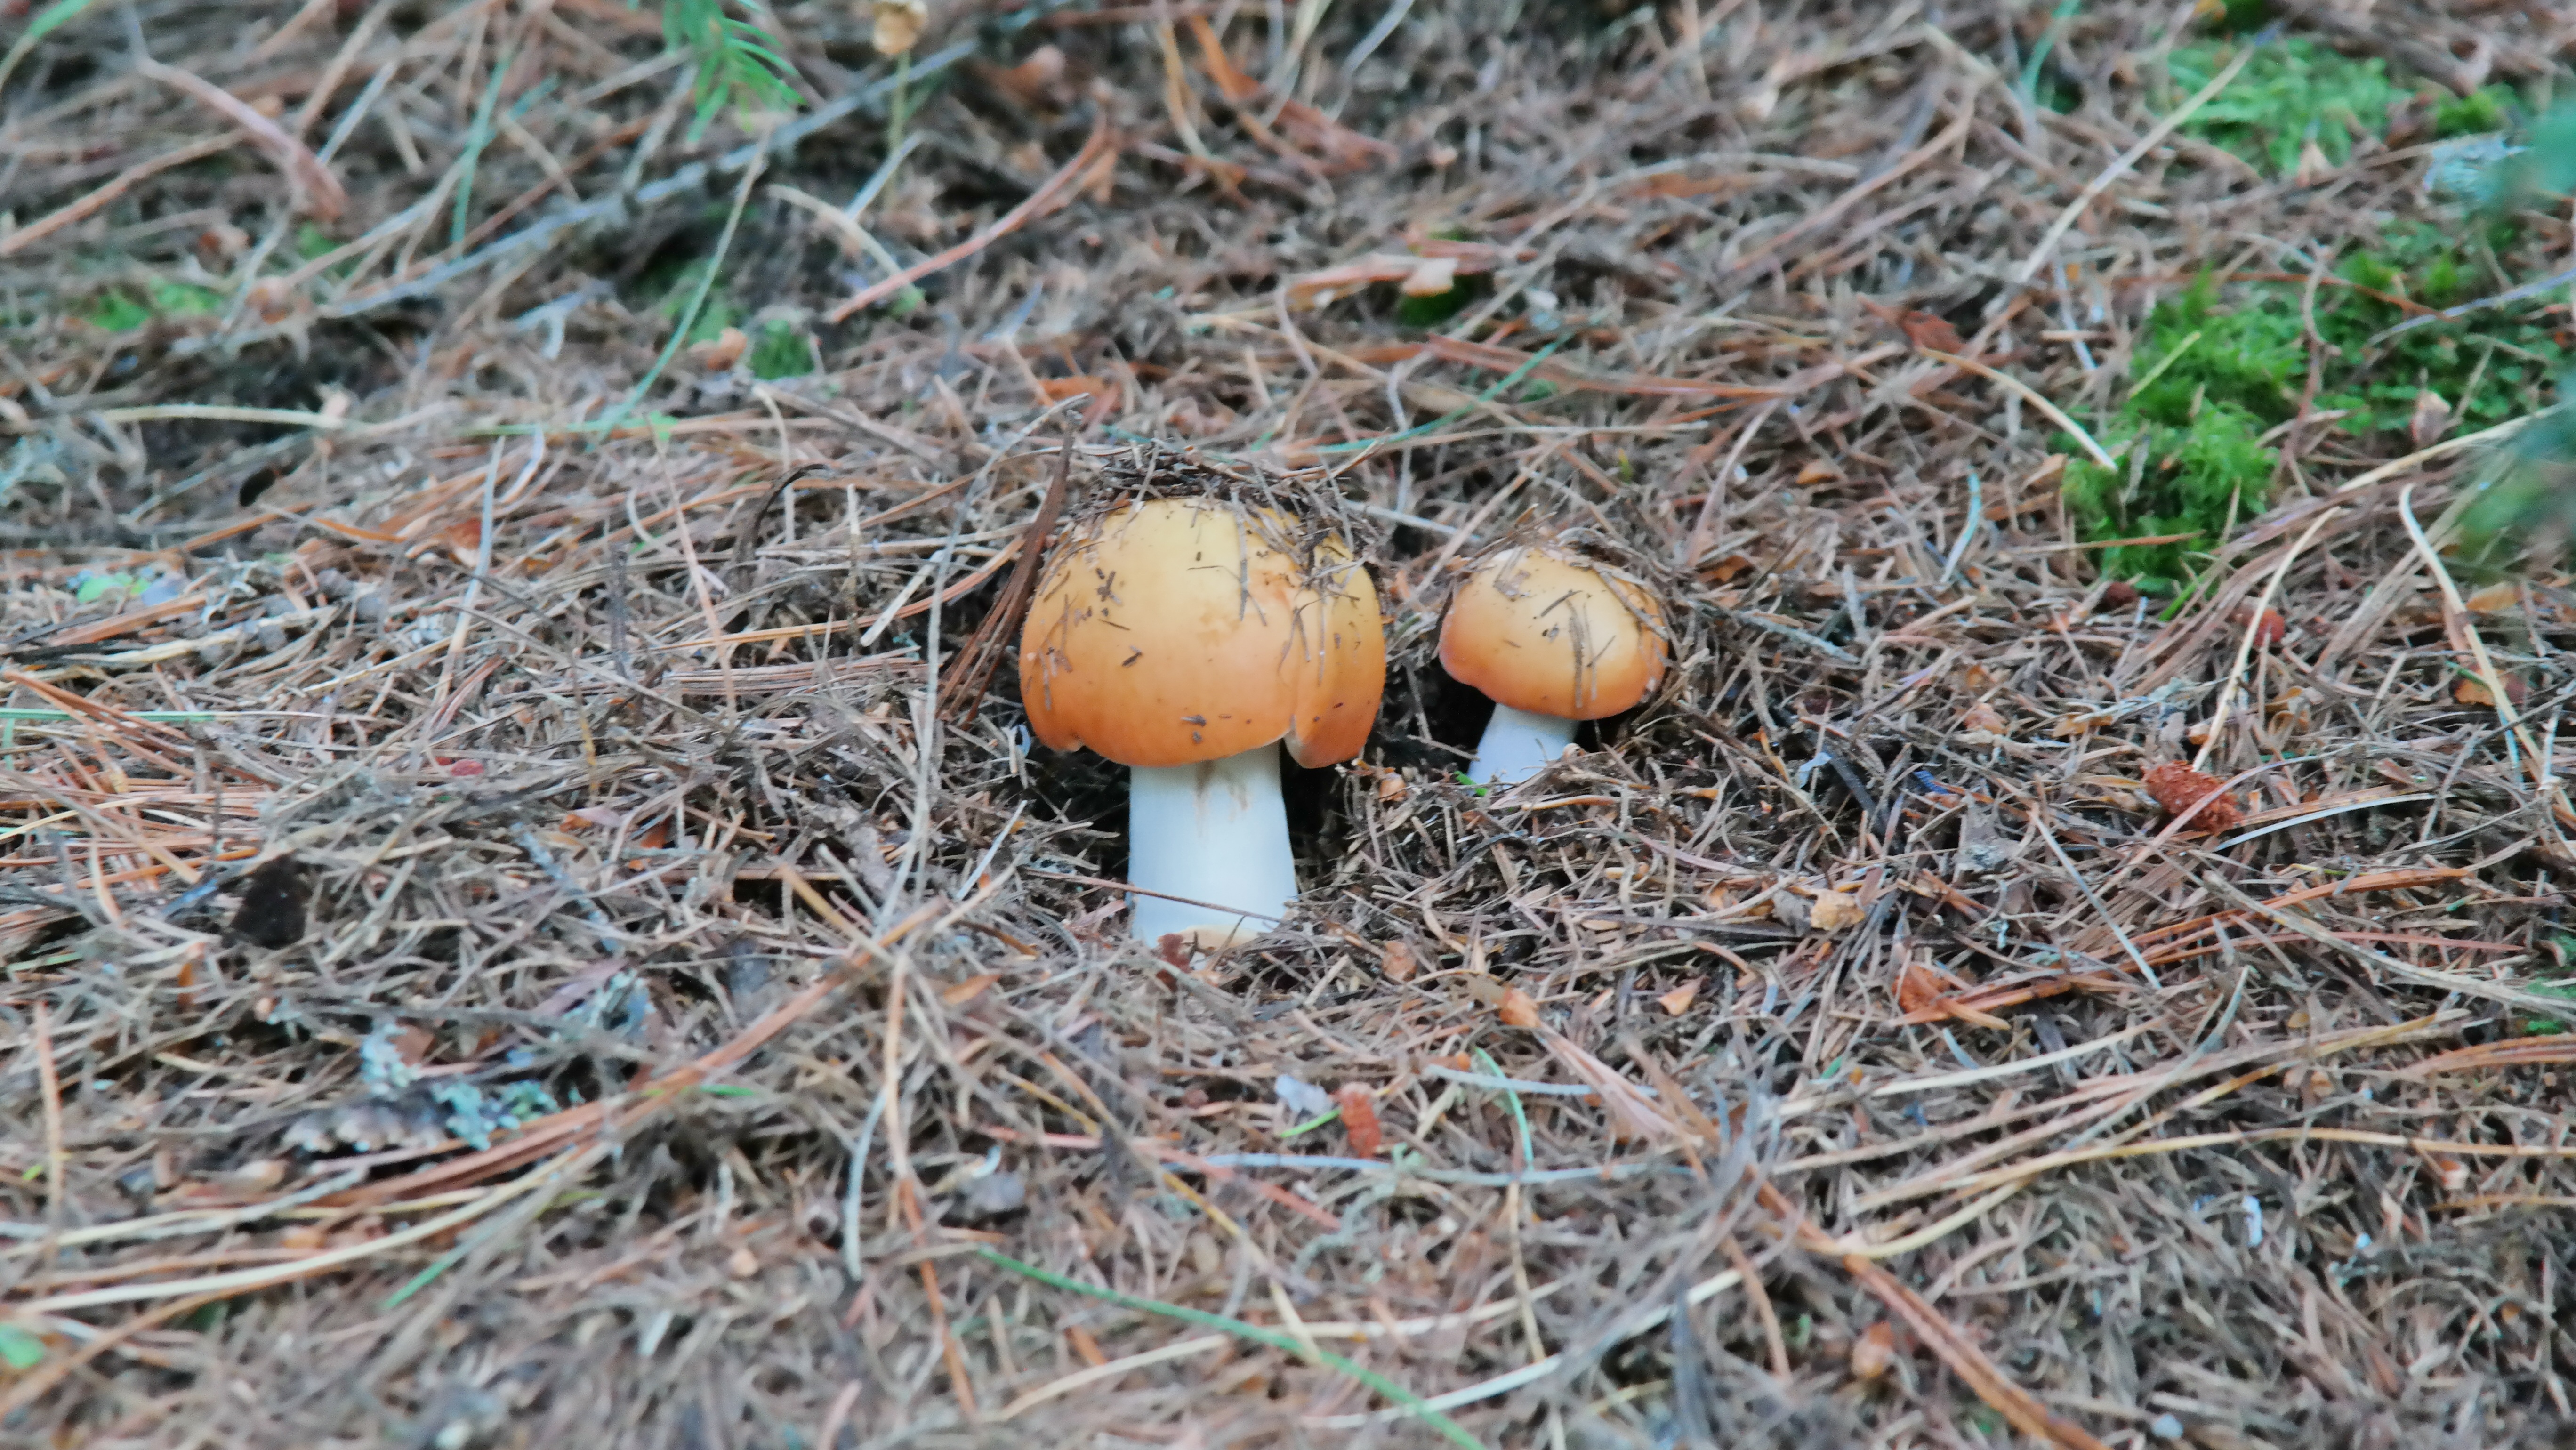
nature, branch, wildlife, food, ingredient, natural, autumn, soil, mushroom, flora, fauna, fungus, fungi, mushrooms, woodland, bolete, organic, old world flycatcher, edible mushroom, agaricomycetes, agaricaceae, penny bun